USS Bright

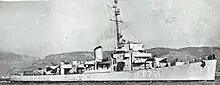
"Bright" as "Touareg" (F721).

Reactivated on 18 March 1950 for transfer to France under the Mutual Defense Assistance Pact (MDAP), "Bright" was turned over to the French at the Philadelphia Naval Shipyard on 11 November 1950. Her name was struck from the Navy List on 20 December 1950. Renamed "Touareg" (F721), she served the French Navy until placed in reserve in 1960. In May 1964, the French struck her name from their Navy List and then sold her for scrapping in May 1965 to the Compagnie Métallurgique et Minière, of Paris.